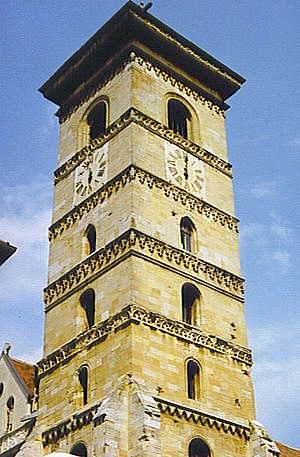
Sankt Michaels Katedralen (Alba Iulia) / Galleri
Sankt Michaels Katedralen er en katedral i byen Alba Iulia i Rumænien. Katedralen er domkirke for Ærkebispedømmet Alba Iulia i Den romersk-katolske kirke.